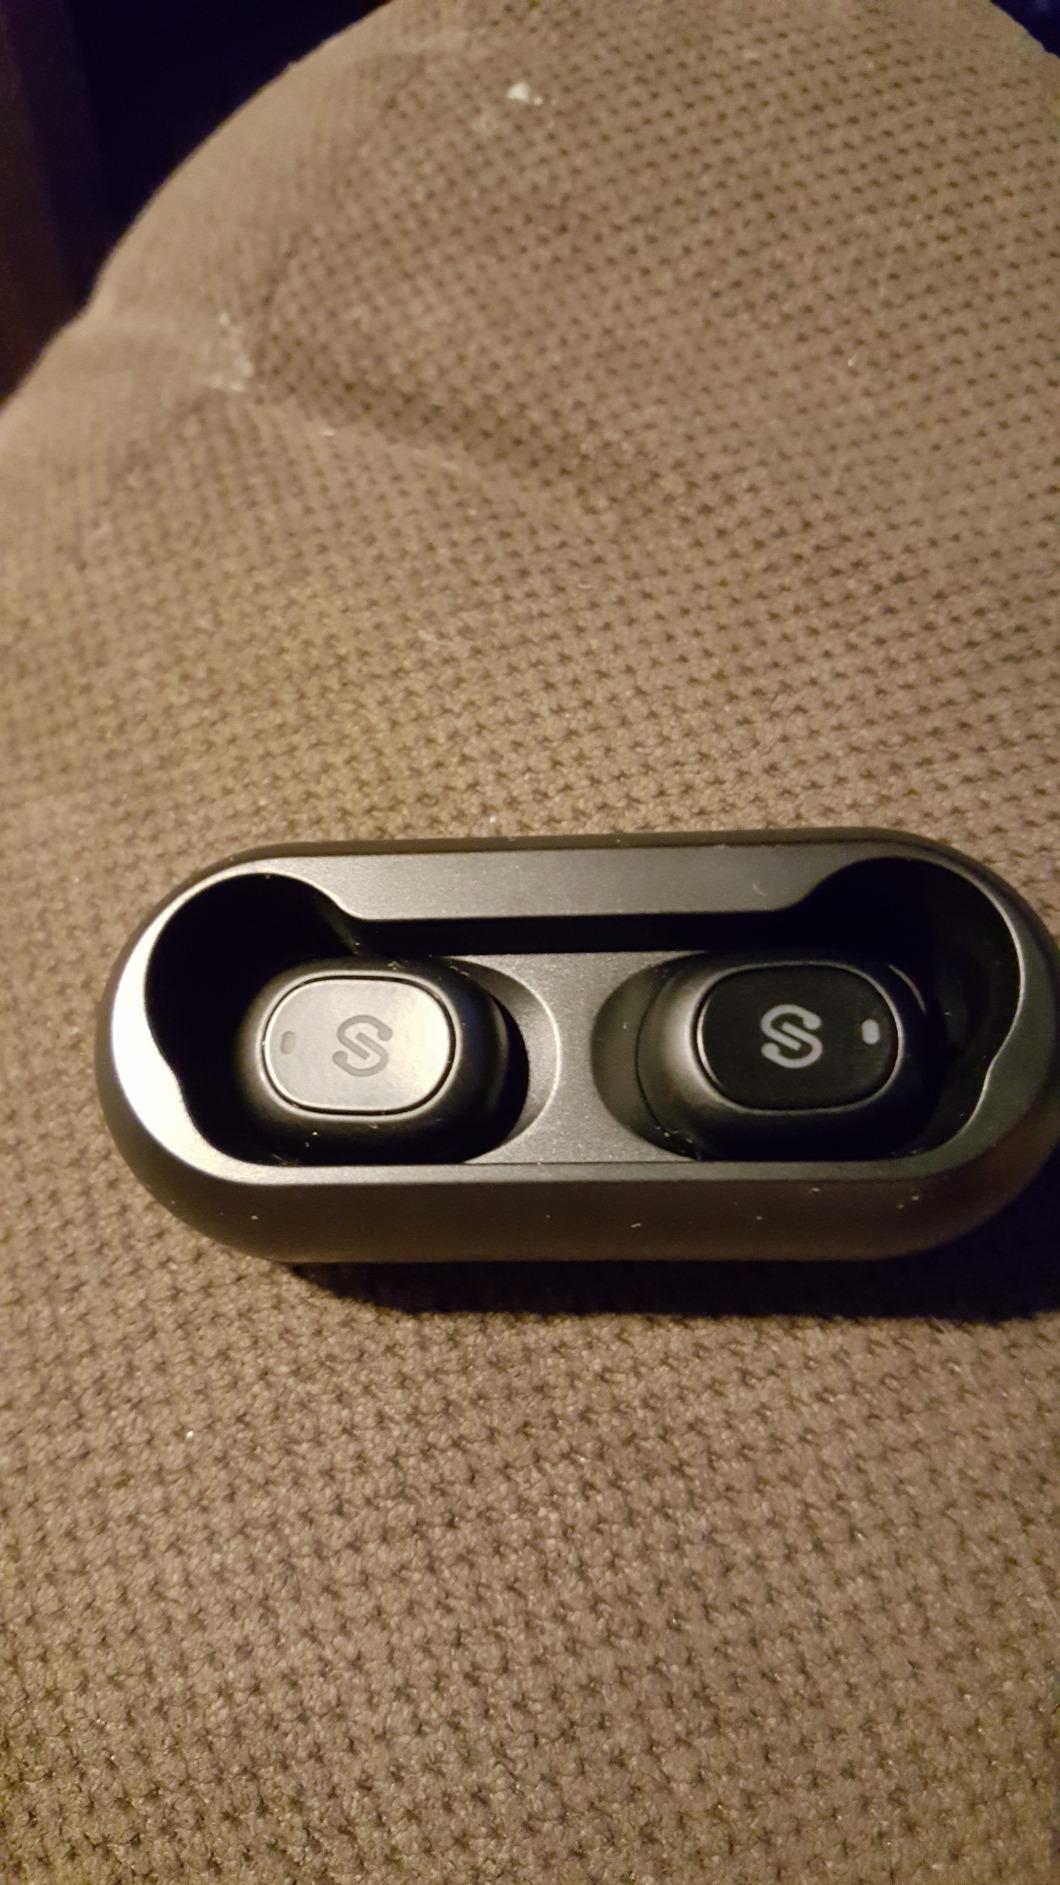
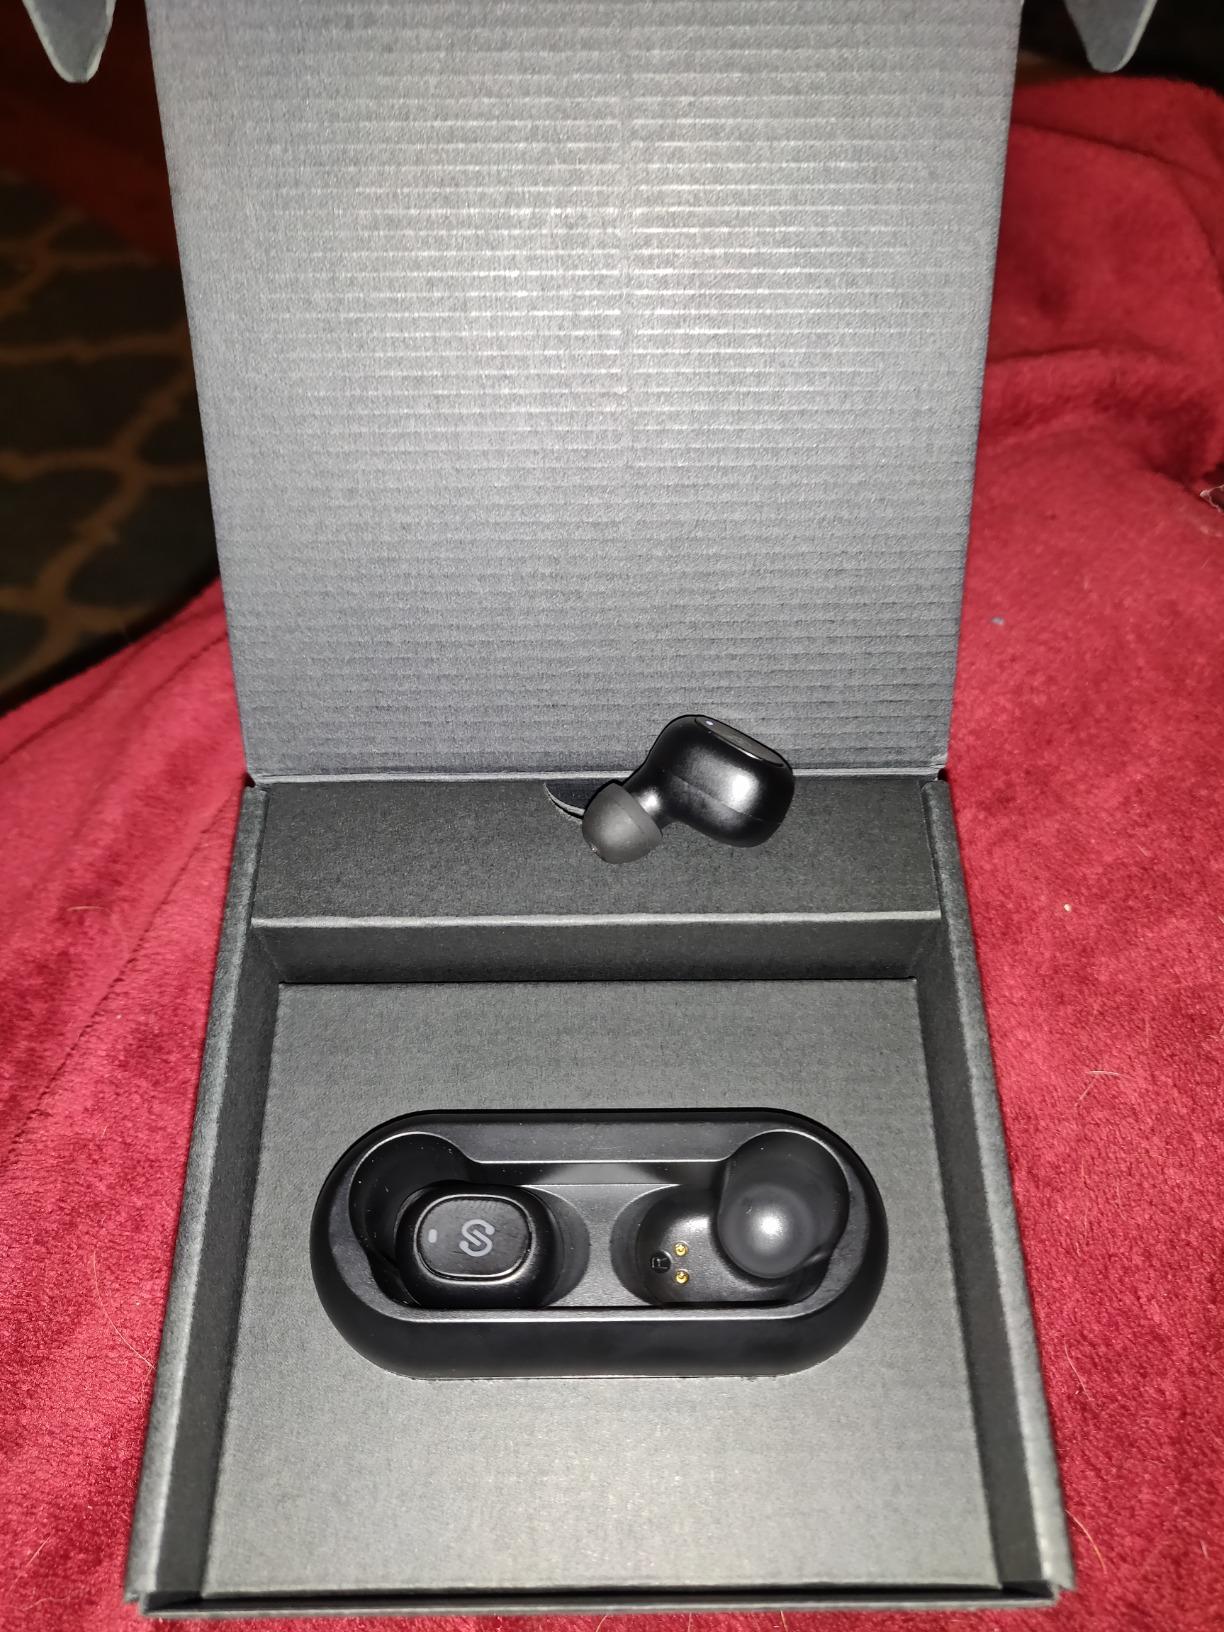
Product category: earbuds
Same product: yes